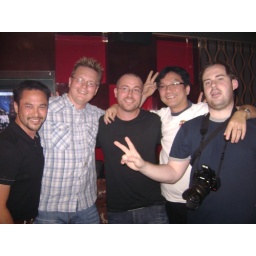
The birthday boy is in the white shirt.